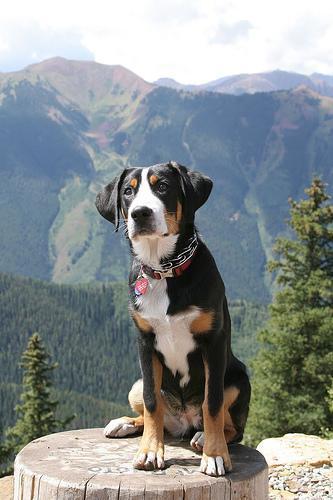
Greater_Swiss_Mountain_dog